Tourism in Azerbaijan

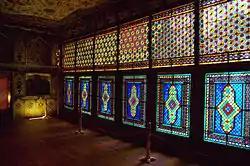
All halls of the Sheki Khan Palace, which is included in the UNESCO World Heritage List, have painted walls and stained glass windows.

The Ateshgah of Baku is a temple in the south-western Suraxanı raion on the Absheron Peninsula, from Baku. West of the Caspian Sea, it was built by Hindu, Sikh and Parsi traders from the Indian subcontinent during the 17th and 18th centuries. Ateshgah is a fire temple, with its central stone shrine on a pocket of natural gas. The present structure was built around 1713, and the central shrine was funded by the merchant Kanchanagaran in 1810.